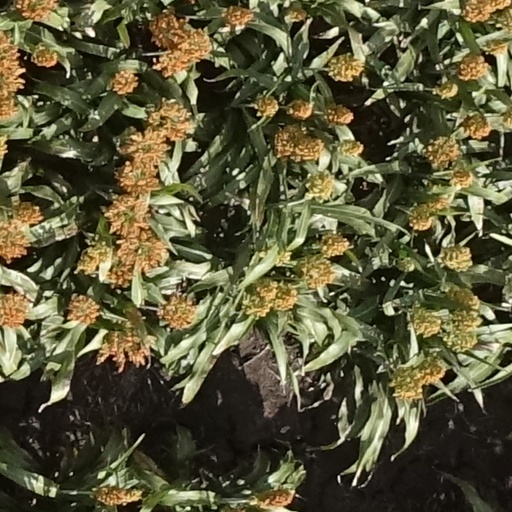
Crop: sorghum